Pamani Naganathar Temple

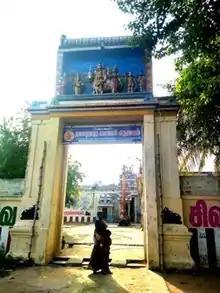
Entrance

is a Hindu temple located at Pamani in Tiruvarur district, Tamil Nadu, India. The temple is dedicated to Shiva, as the moolavar presiding deity, in his manifestation as Naganathar. His consort, Parvati, is known as Amirthanayaki. The historical name of the place is Tiru Padaleswaram.